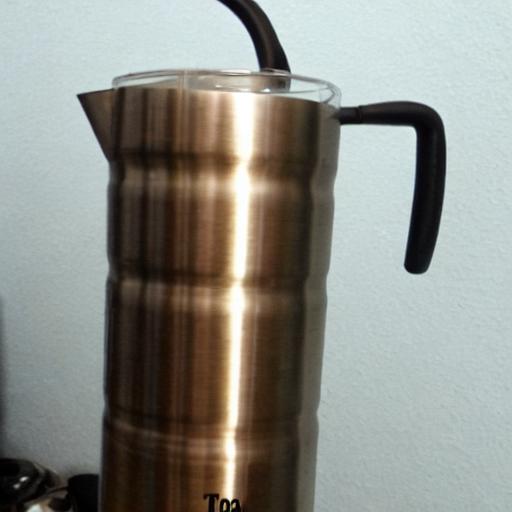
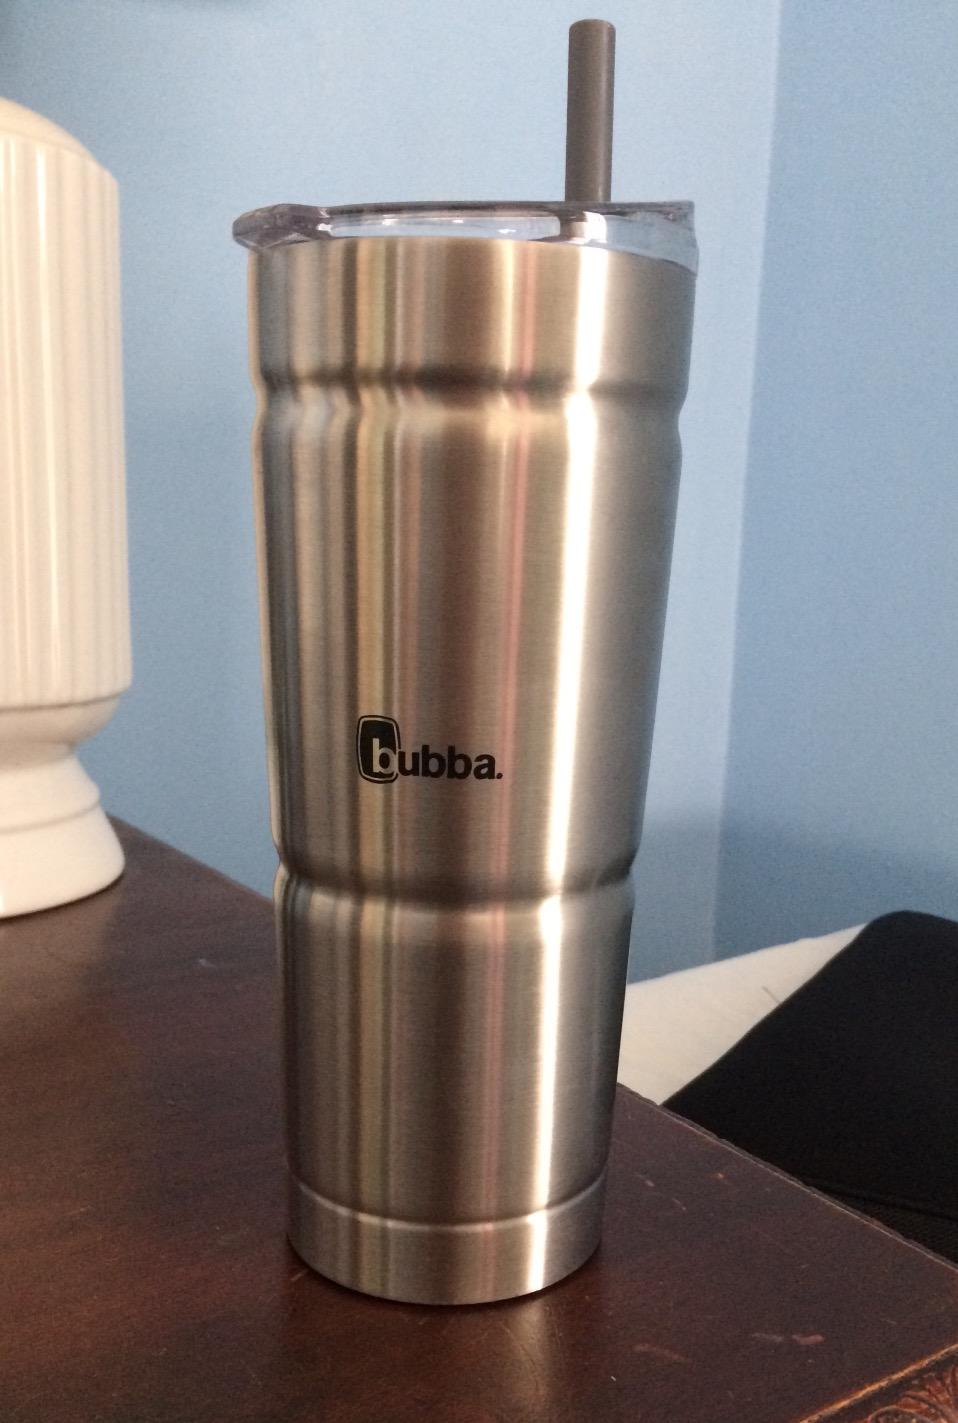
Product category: items_tea
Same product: no